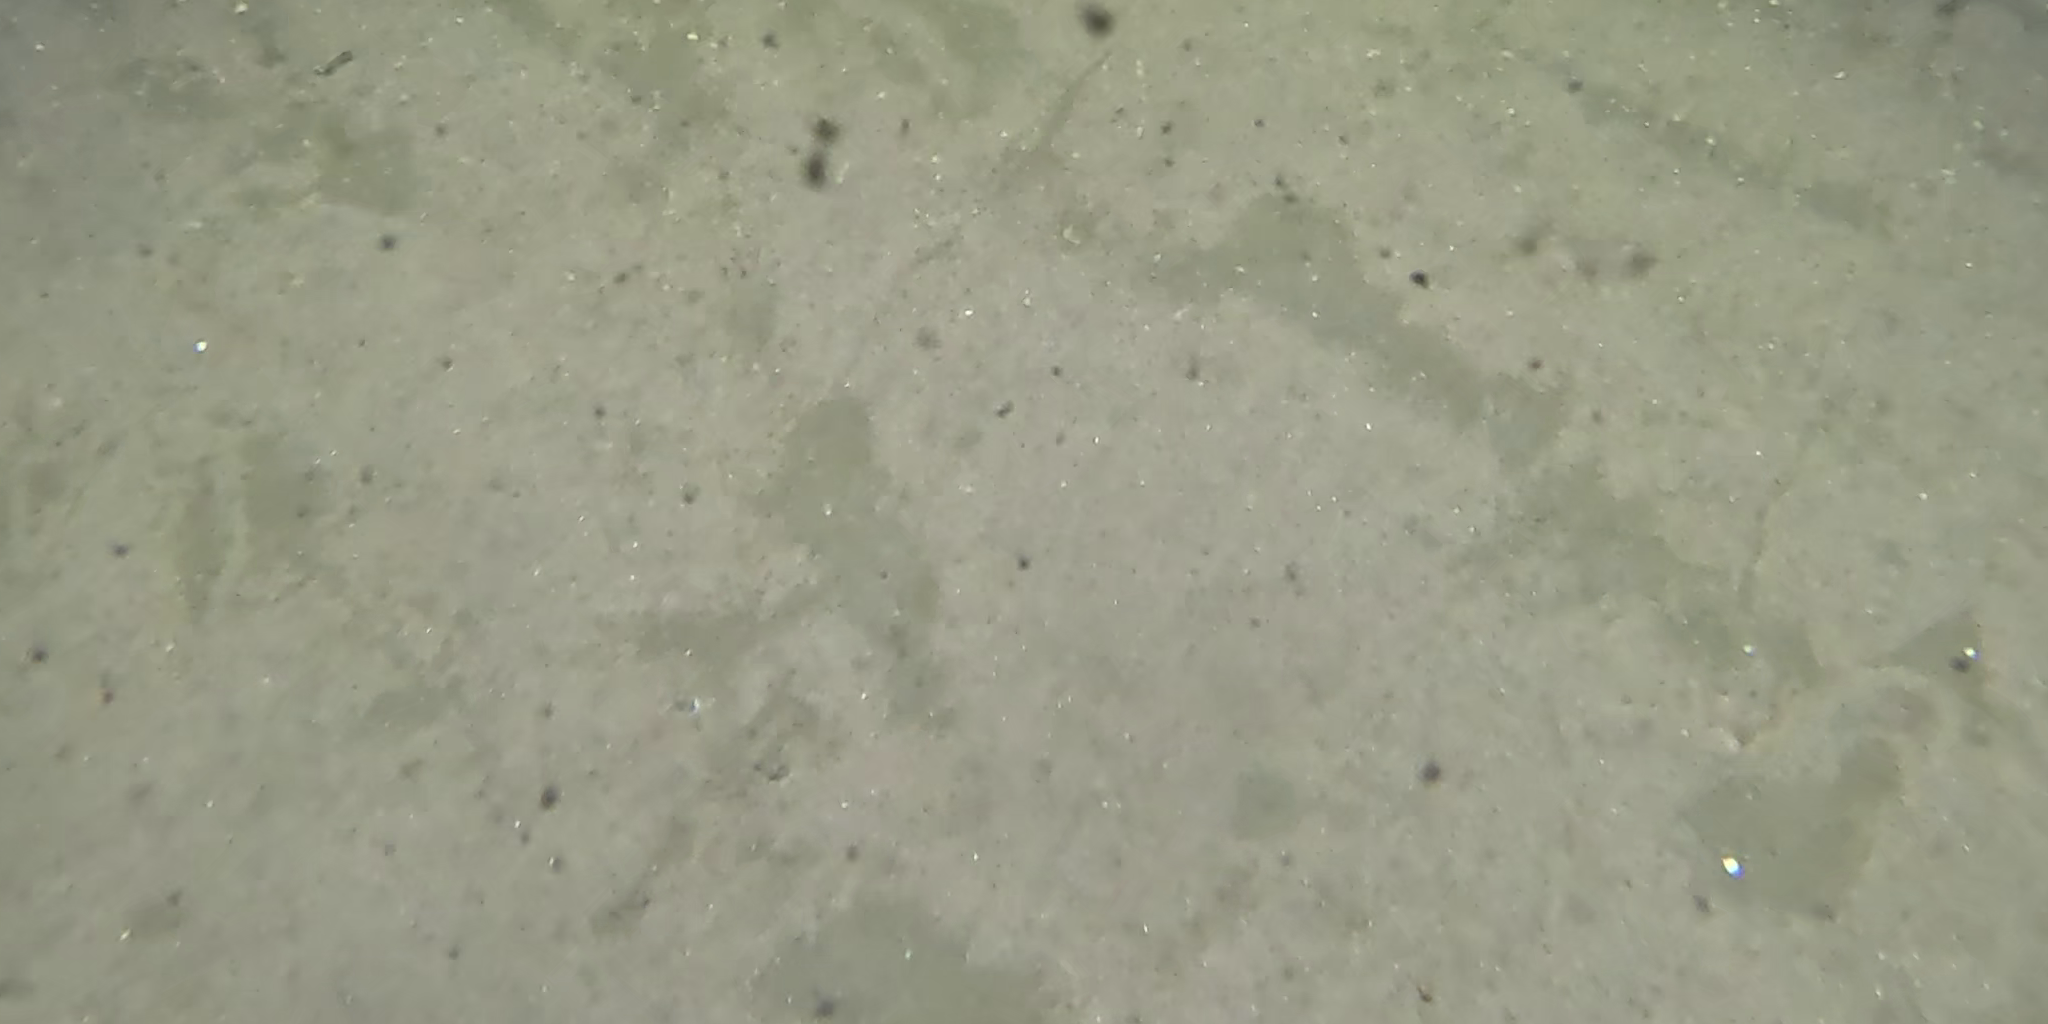
Seabed habitat: sand